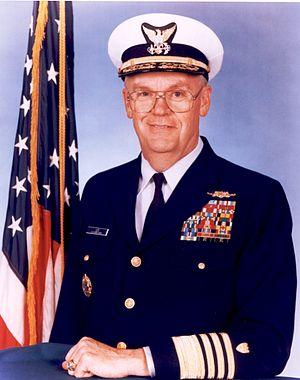
Le commandant de l'United States Coast Guard est le membre le plus haut gradé de la composante garde côtière des forces armées des États-Unis. Il s'agit en général d'un amiral quatre étoiles désigné pour une période quatre années par le président des États-Unis avant que cette nomination ne soit confirmée par le Sénat.